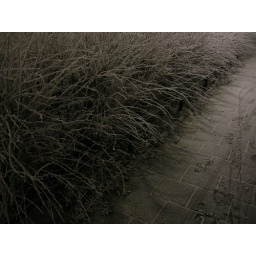
The sidewalk near our house tonight after the start of winter.